CS Lanaudière-Nord

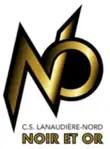
original CS Lanaudière-Nord logo

In 2019, the club merged with another local club, l'Association de soccer Le Laser, to form the Club de Soccer Lanaudière-Nord. In September 2023, they became a partner club of the CF Montréal Academy.